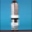
Label: rocket